Quagga

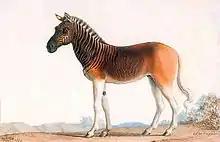
Painting of a stallion in Louis XVI's menagerie at Versailles by Nicolas Maréchal, 1793

Little is known about the behaviour of quaggas in the wild, and it is sometimes unclear what exact species of zebra is referred to in old reports. The only source that unequivocally describes the quagga in the Free State is that of the British military engineer and hunter William Cornwallis Harris. His 1840 account reads as follows: